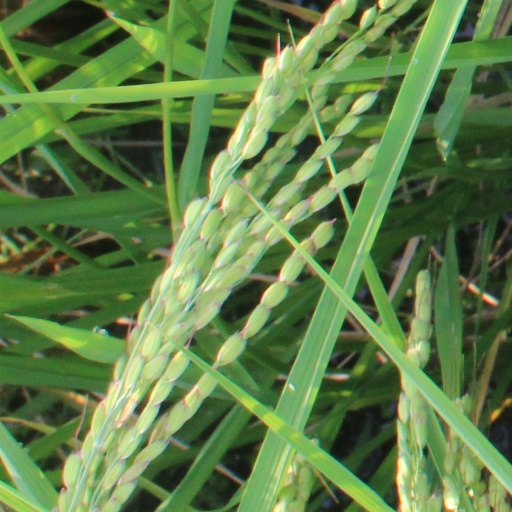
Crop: rice